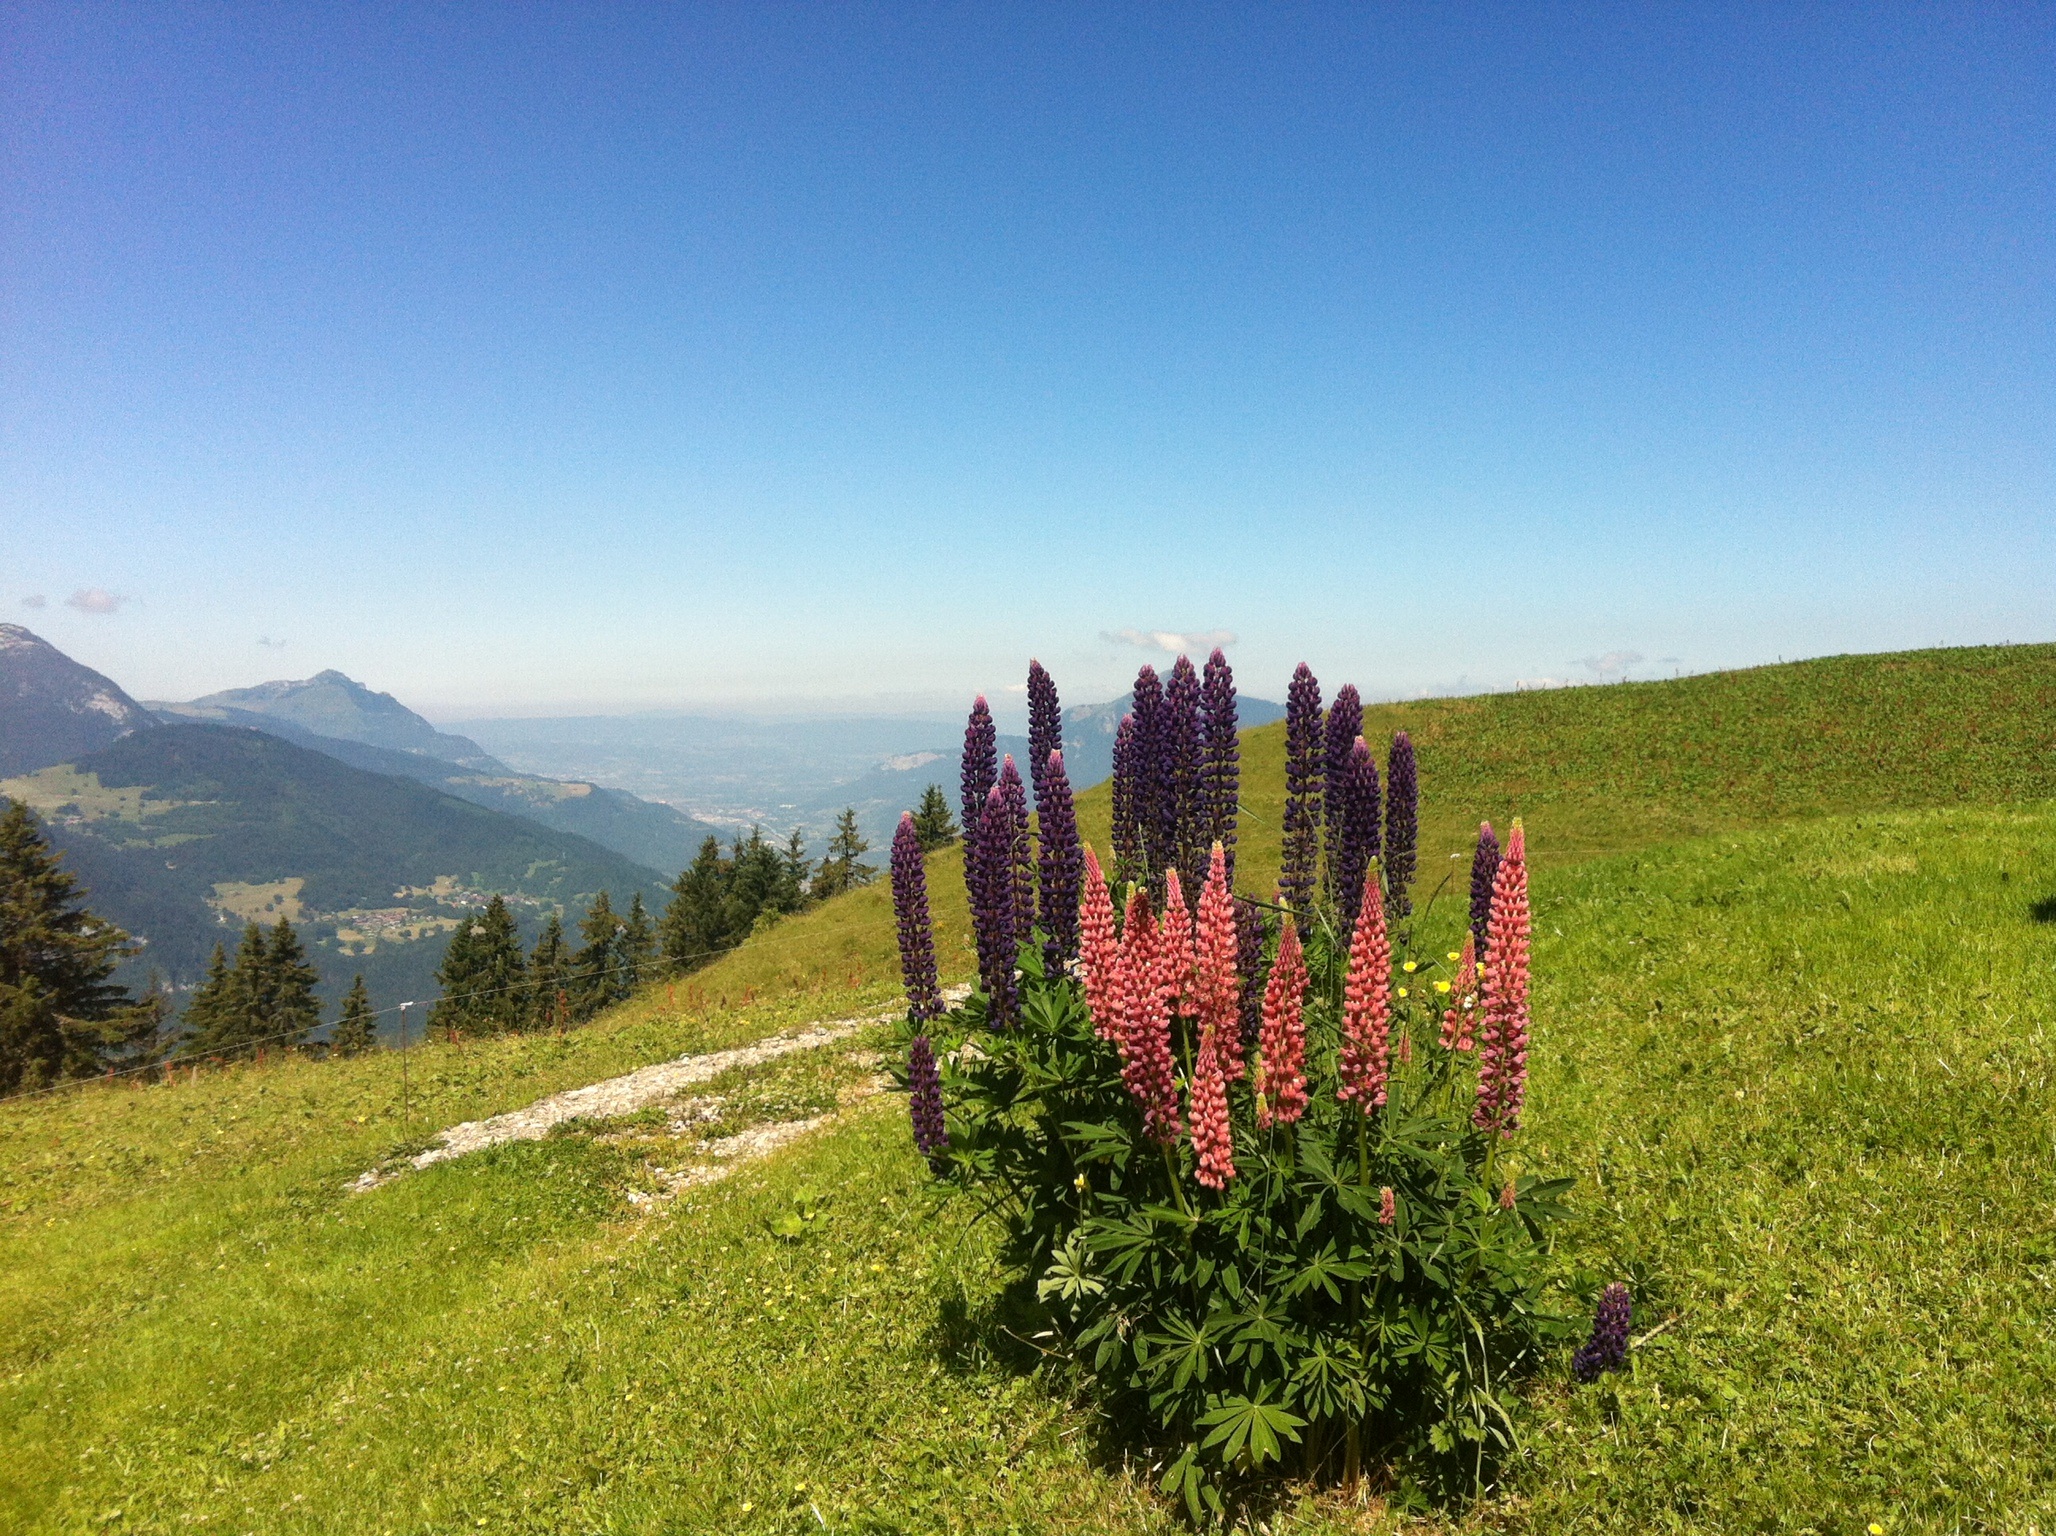
landscape, tree, wilderness, mountain, plant, meadow, prairie, hill, flower, valley, mountain range, ridge, wildflower, alps, grassland, plateau, habitat, lupine, ecosystem, mountain flower, biome, haute savoie, natural environment, geographical feature, mountainous landforms